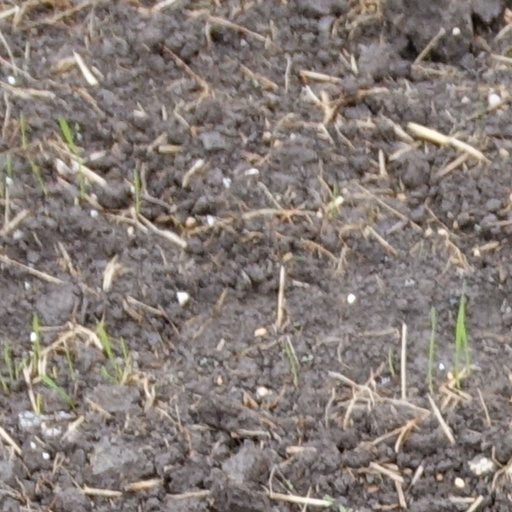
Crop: wheat